Andiamo a quel paese

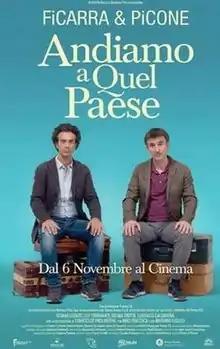
Theatrical release poster

Andiamo a quel paese (Italian for "Let's go to that village", a play on the phrase "Vai a quel paese!", "Go to hell!") is a 2014 Italian comedy film written, directed and starred by the comedy duo Ficarra e Picone. It premiered out of competition at the 2014 Rome Film Festival.